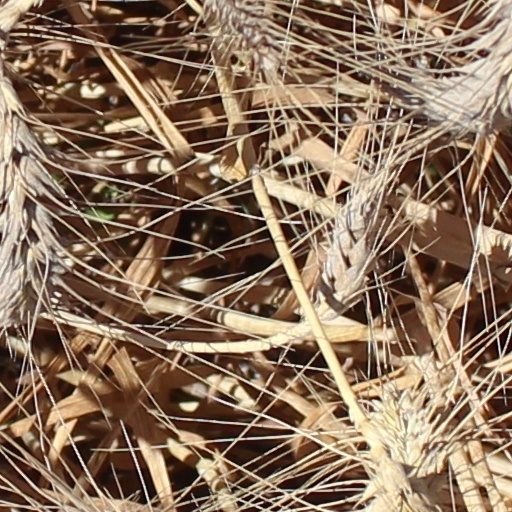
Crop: wheat